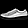
Label: Sneaker